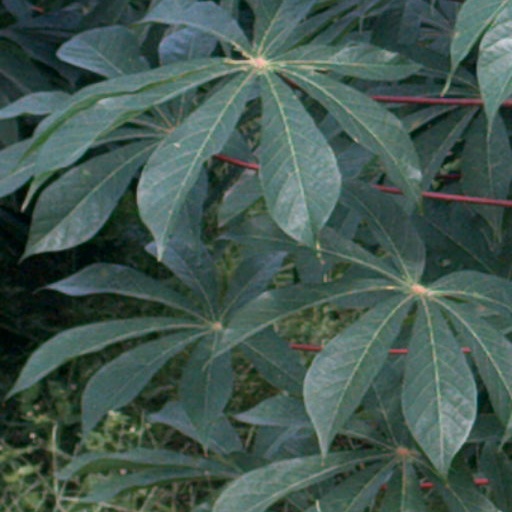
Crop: cassava